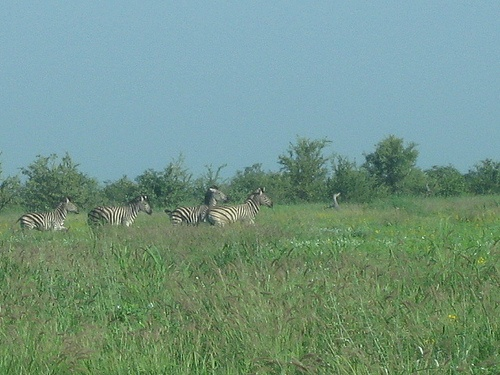
A bunch of zebras walking in a field.
Small group of zebras walking in field of tall green grasses.
Four black and white zebras in a field
Several zebras walk through the tall green grass.
this is a zebra standing in the middle of a field